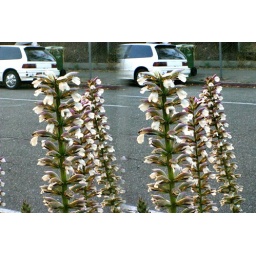
Look beyond screen plane to fuse and view in depth.